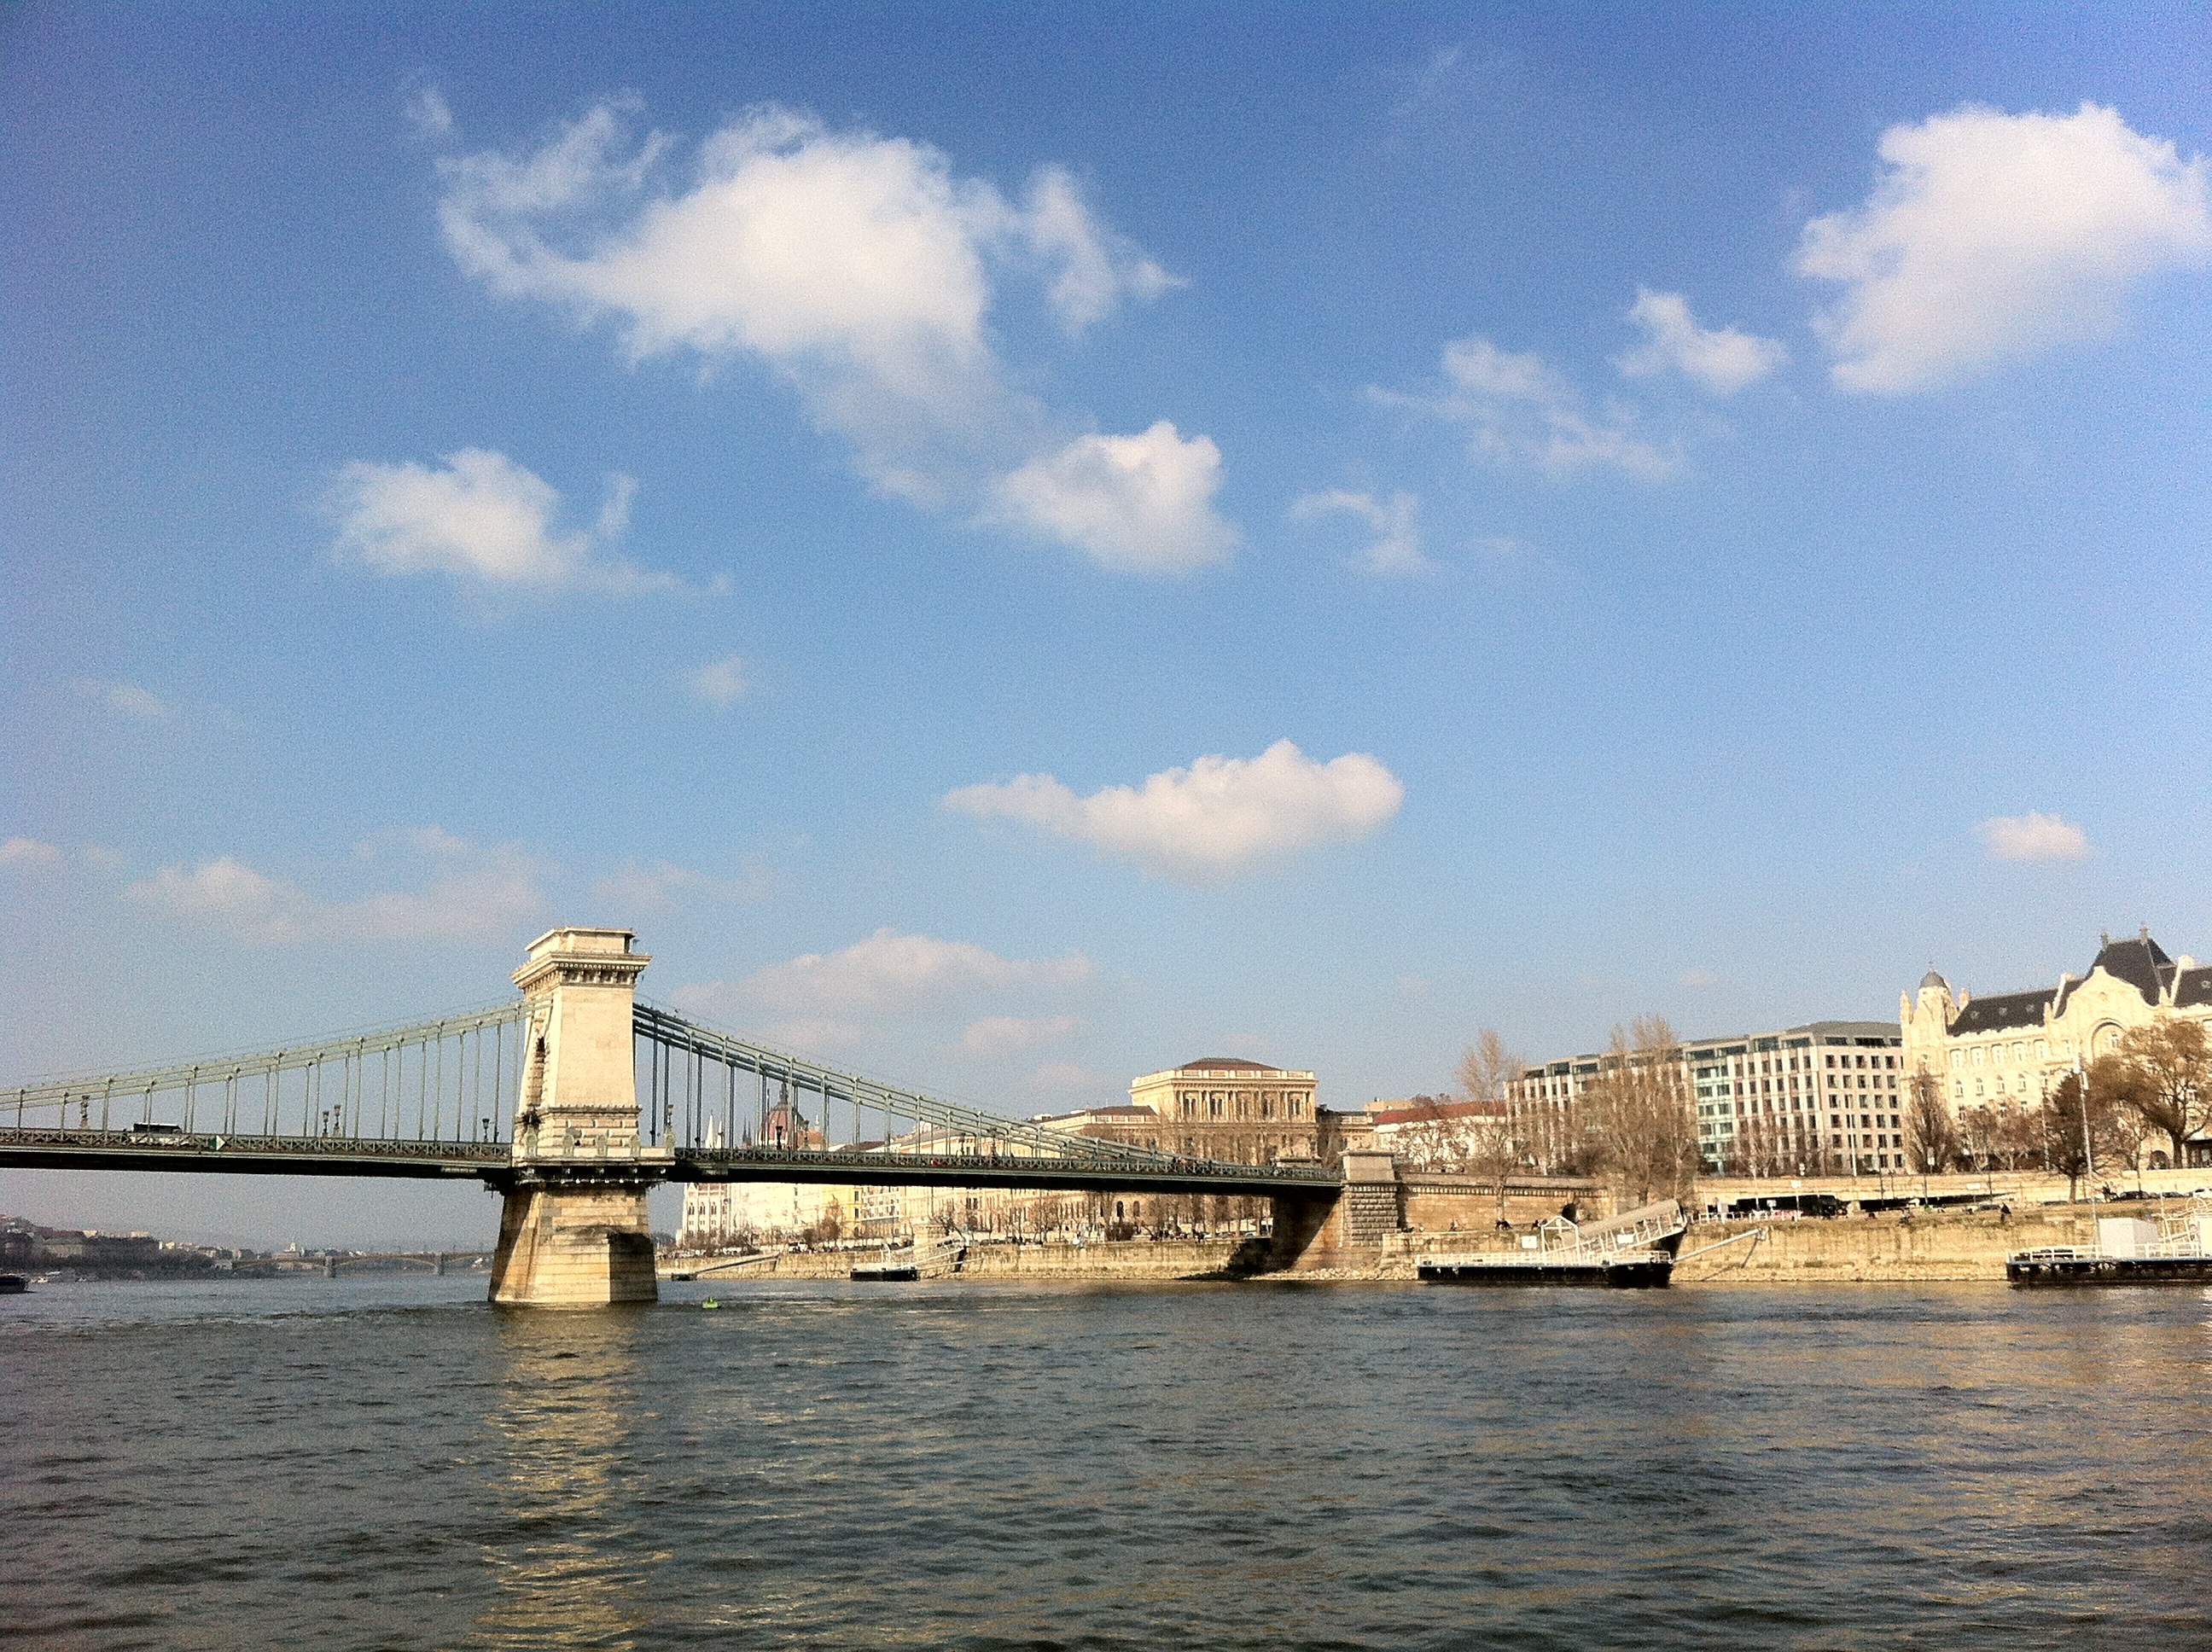
sea, coast, bridge, river, travel, vehicle, holiday, bay, reservoir, waterway, places of interest, budapest, hungary, city trip